Tūwharetoa i te Aupōuri

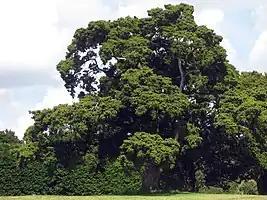
A tōtara tree.

Tūwharetoa died at an advanced age at Waitahanui. He was buried at the nearby cemetery. According to the section of Ngāti Tūwharetoa that now lives by Lake Taupo, the tohunga Te Ngako later disinterred his bones and moved them to Te Atuareretahi cave in the hills above Kawerau. According to the section still based in the Bay of Plenty, Te Ngako interred the bones in a hole in the trunk of a great tōtara tree, that was still alive as of 1959.